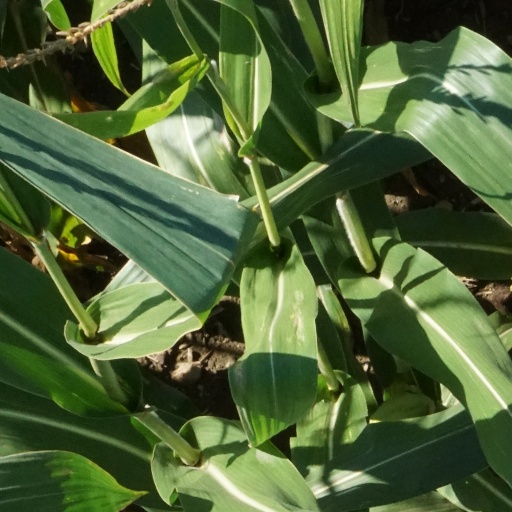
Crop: maize; corn